Mother Mary Joseph Lynch

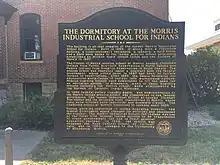
A sign on the green at the University of Minnesota Morris telling of the school's origin as a boarding school for Native Americans

Born Alicia Lynch in Cork, Ireland in 1826, Mother Mary Joseph Lynch joined the Sister of Mercy in 1846 at the Kinsale Convent of Mercy in Ireland, being one of the first to join this new convent. There, she began teaching in the Convent's schools and learning how to care for the sick during cholera outbreaks. In 1854, Bishop Thomas Grant of Southwark asked Sisters of Mercy to join Florence Nightingale during the Crimean War. With several other Sisters of Mercy, and other lay and religious women, Lynch went to France where she did work with Nightingale, though she and the other sisters incurred some of Nightingale's wrath.